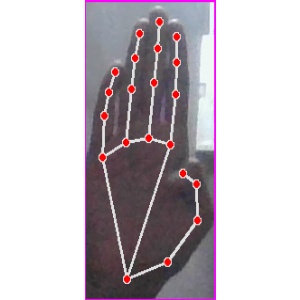
अक्षर: झ